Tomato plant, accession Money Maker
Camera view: bottom (45 deg); turntable rotation: 120 degrees
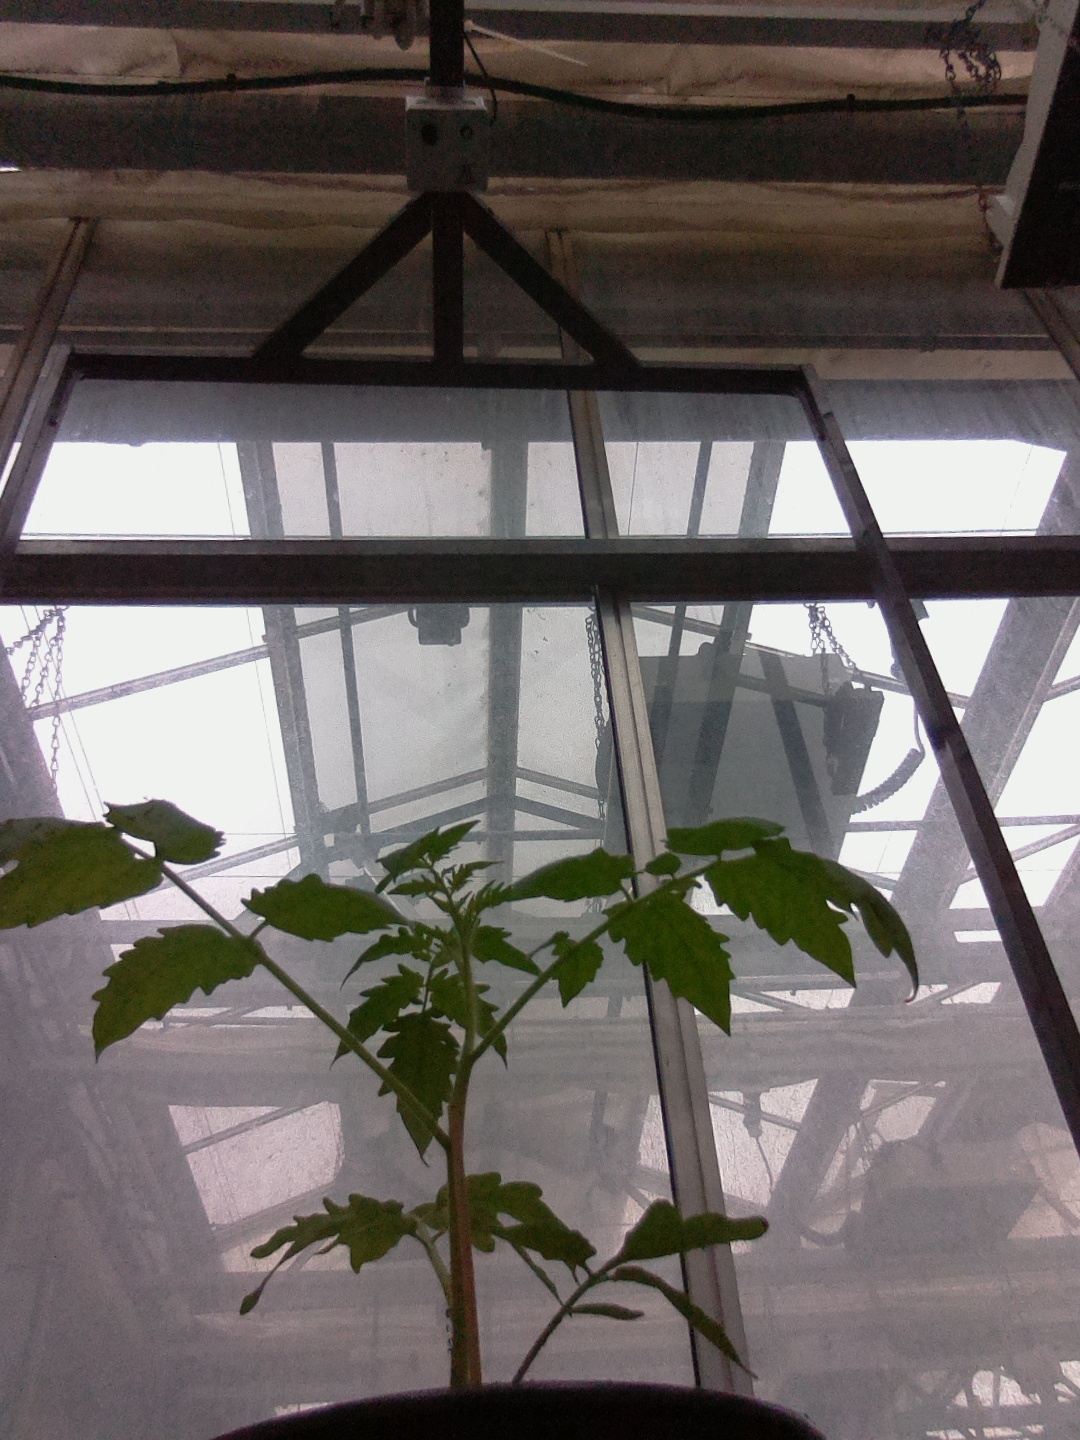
BBCH growth stage 13: 6 of true leaves visible